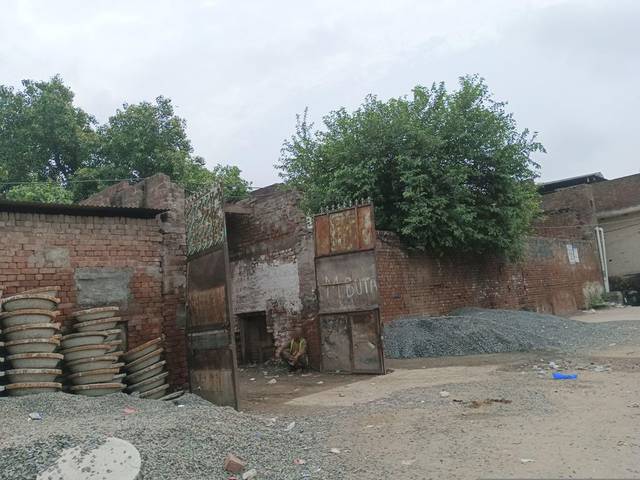
Region: Pakistan
Coordinates: 31.588, 74.327